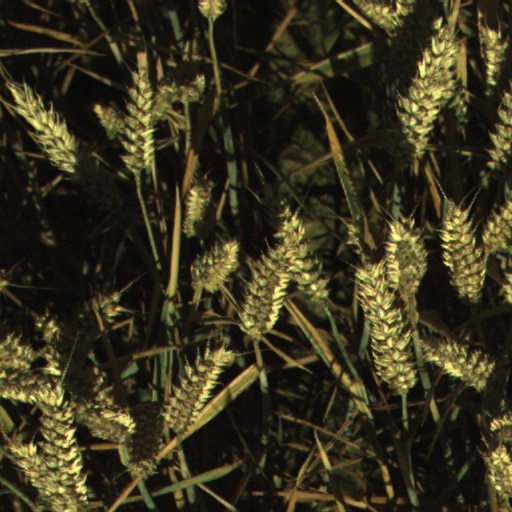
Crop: wheat